Indian auxiliaries

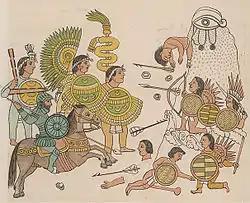
Tlaxcaltec auxiliaries (upper left) fighting alongside Cristóbal de Olid in his conquest of Jalisco, as depicted in the 16th century "Lienzo de Tlaxcala"

Indian auxiliaries, also known in the sources as Indios amigos, were those indigenous peoples of the Americas who allied with Spain and fought alongside the conquistadors during the Spanish colonization of the Americas. These auxiliaries acted as guides, translators, soldiers, explorers and porters, often outnumbering peninsular Spaniards by enormous degrees in their military formations. During the Spanish conquest of the Inca Empire, indigenous assistants were referred to by the indigenous word of "yanakuna".